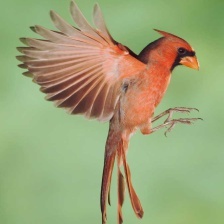
Species: NORTHERN CARDINAL
Scientific name: CARDINALIS CARDINALIS